Feroza Adam

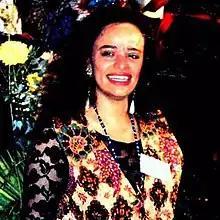

Feroza Adam (16 August 1961 – 9 August 1994) was a South African political activist, a publicist for the African National Congress and other organizations. She was elected to Parliament in 1994, shortly before she died in a car accident.